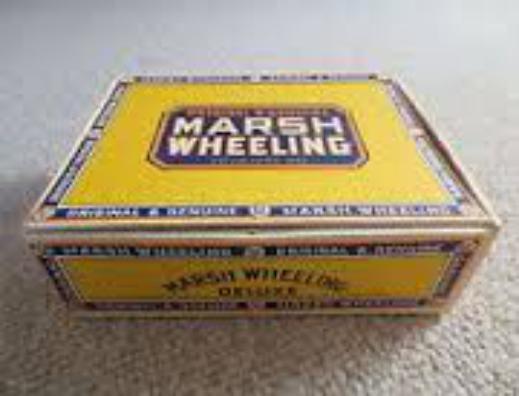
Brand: Marsh Wheeling
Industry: Necessities